Romanesca

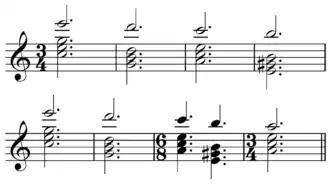
Romanesca. .

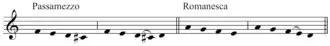
Passamezzo and Romanesca melodic formula on D .

Romanesca is a melodic-harmonic formula popular from the mid–16th to early–17th centuries that was used as an aria formula for singing poetry and as a subject for instrumental variation. The pattern, which is found in an endless collection of compositions labeled "romanesca", perhaps from northern-central Italy, is a descending descant formula within a chordal progression that has a bass which moves by 4ths. The formula was not to be viewed as a fixed tune, but as a framework over which elaborate ornamentation can occur. It was most popular with Italian and Spanish composers of the Renaissance and early Baroque period. It was also used by vihuelistas including Luis de Narváez, Alonso Mudarra, Enríquez de Valderrábano, and Diego Pisador.